United Nations Security Council Resolution 1447

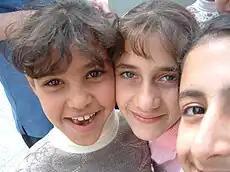
Iraqi children living next to oil refinery in Baghdad

United Nations Security Council resolution 1447, adopted unanimously on 4 December 2002, after recalling all previous resolutions on Iraq, including resolutions 986 (1995), 1284 (1999), 1352 (2001), 1360 (2001), 1382 (2001) and 1409 (2002) concerning the Oil-for-Food Programme, the council, acting under Chapter VII of the United Nations Charter, extended provisions relating to the export of Iraqi petroleum or petroleum products in return for humanitarian aid for an additional 180 days.